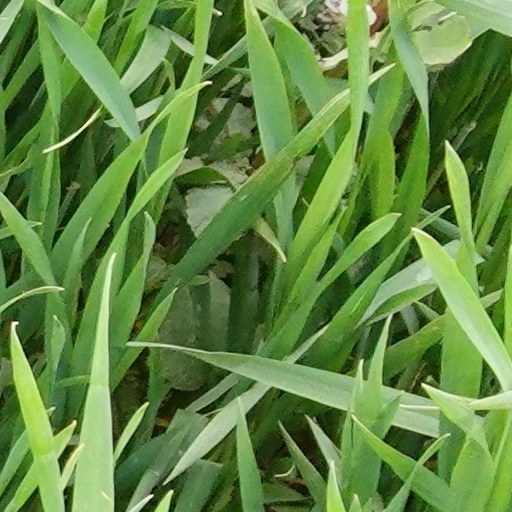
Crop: wheat